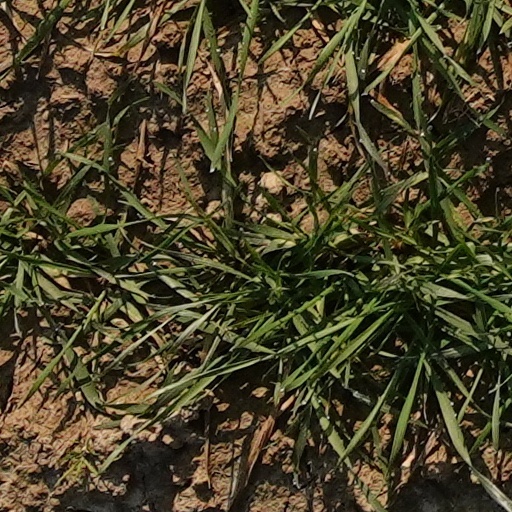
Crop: wheat